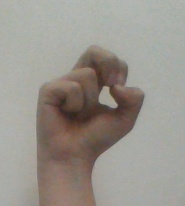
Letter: gaaf